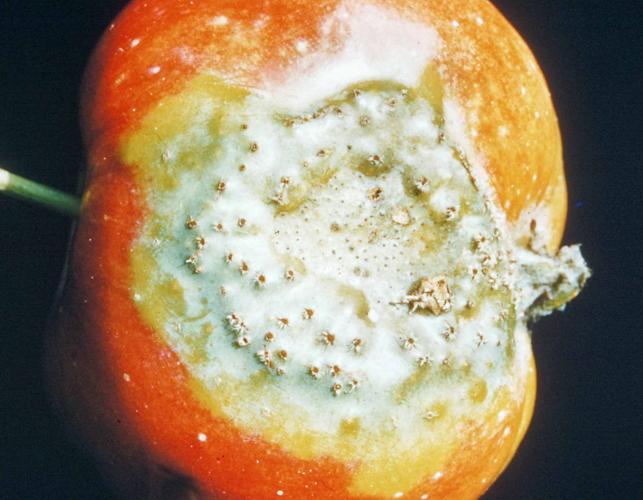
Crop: apple
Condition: rust